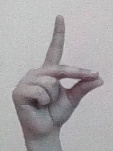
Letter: ta